Green tea ice cream
Also known as:
el - Greek: Παγωτό με πράσινο τσάι
es - Spanish: Helado de té verde
fa - Persian: بستنی چای سبز
he - Hebrew: גלידת תה ירוק
id - Indonesian: Es krim teh hijau
it - Italian: Gelato al tè verde
ja - Japanese: 抹茶アイスクリーム
jv - Javanese: Ès krim tèh ijo
ka - Georgian: მწვანე ჩაის ნაყინი
ko - Korean: 녹차 아이스크림
ms - Malay: Aiskrim teh hijau
pt - Portuguese: Sorvete de chá verde
tr - Turkish: Yeşil çaylı dondurma
vi - Vietnamese: Kem trà xanh
yue - Cantonese: 綠茶雪糕
Category: dessert (ice cream)
Cuisine: Japanese
Associated cuisines: Japanese
Area: Japan
Countries: Japan
Region: Eastern Asia

The dish is ice cream flavored with matcha, or green tea.

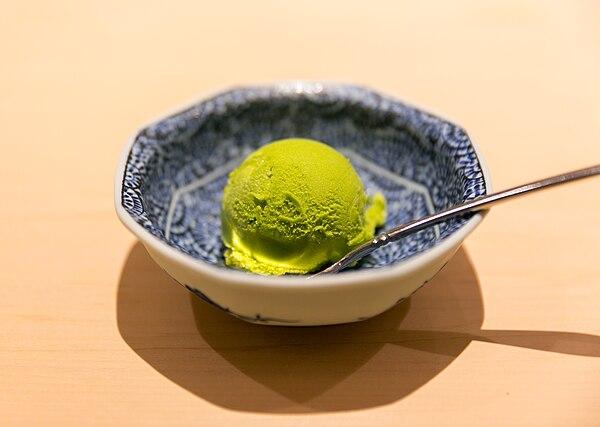
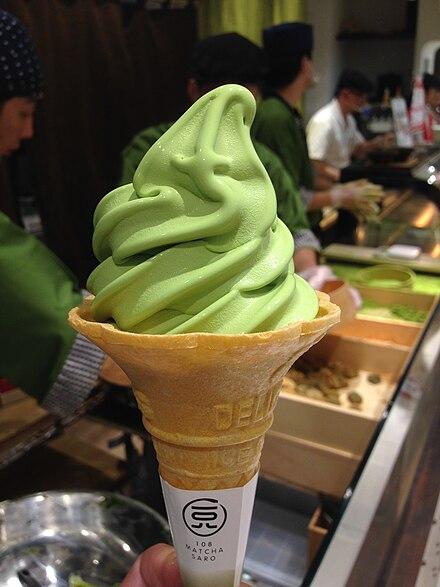
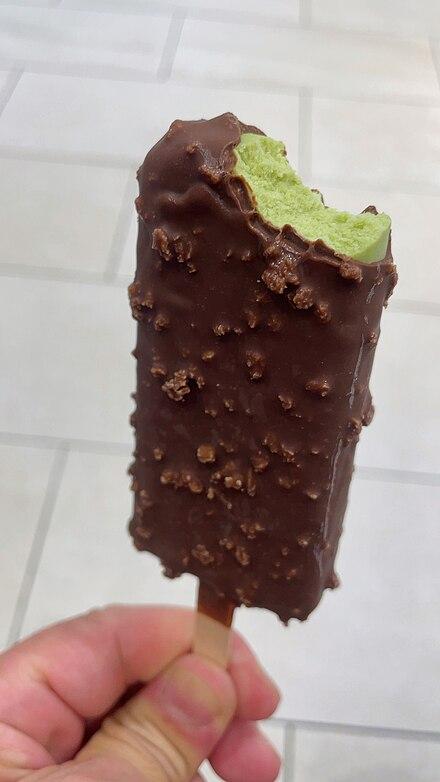
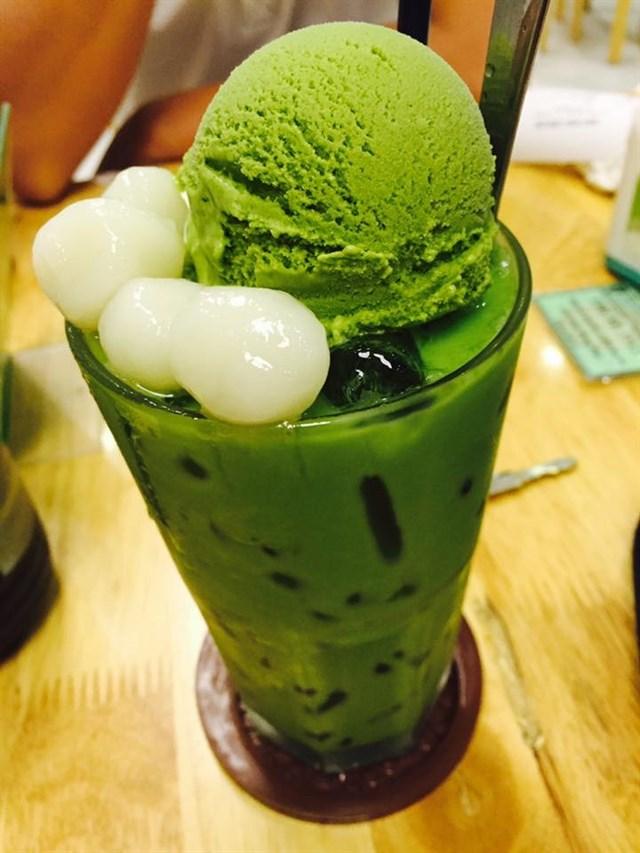
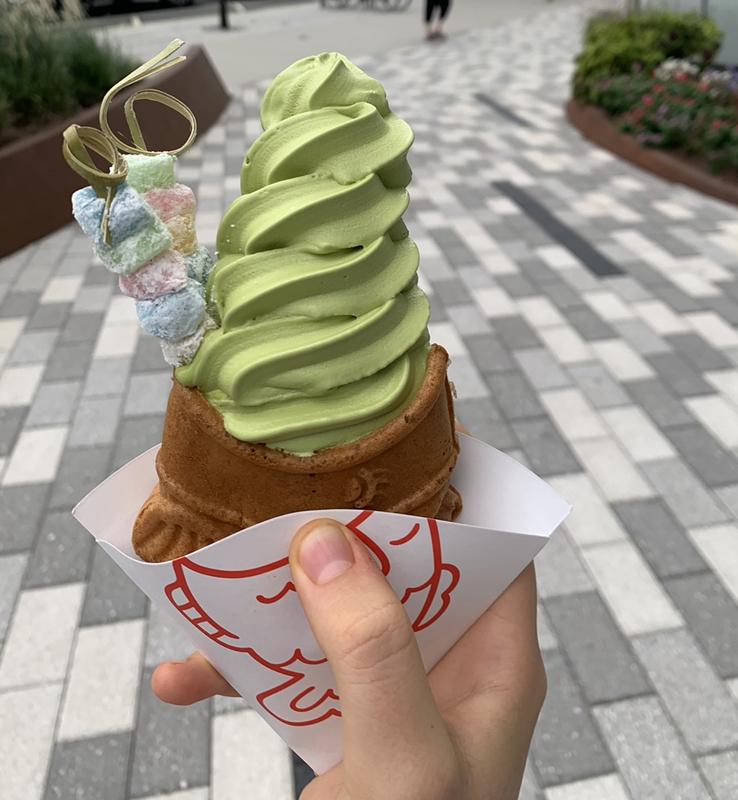
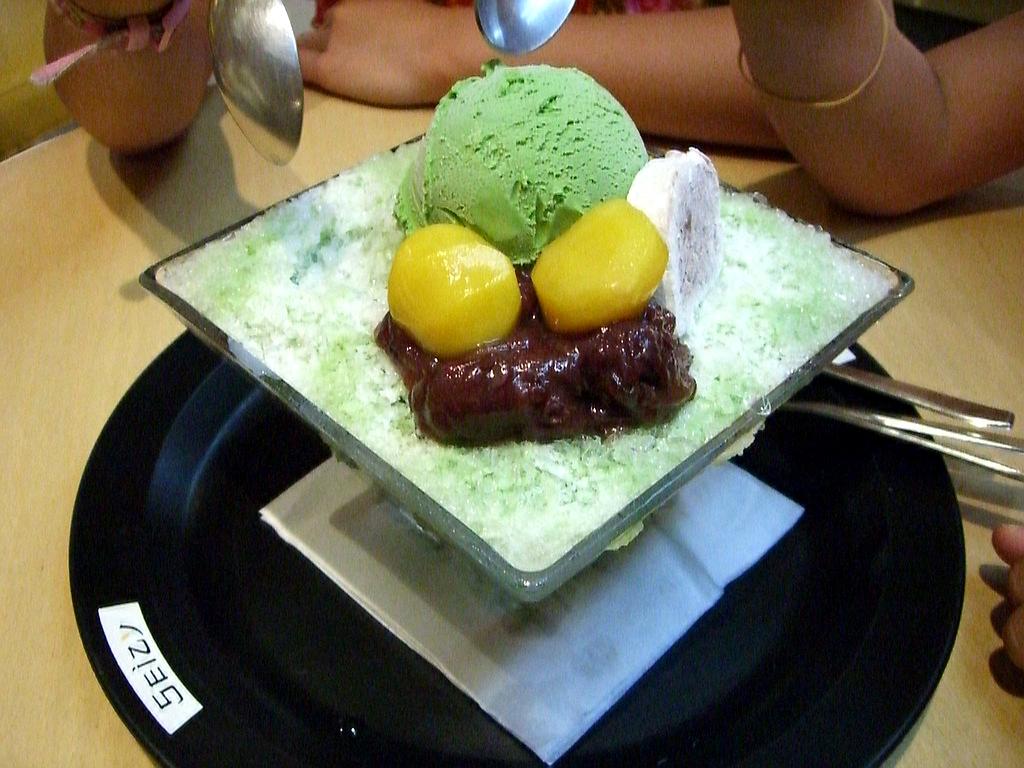
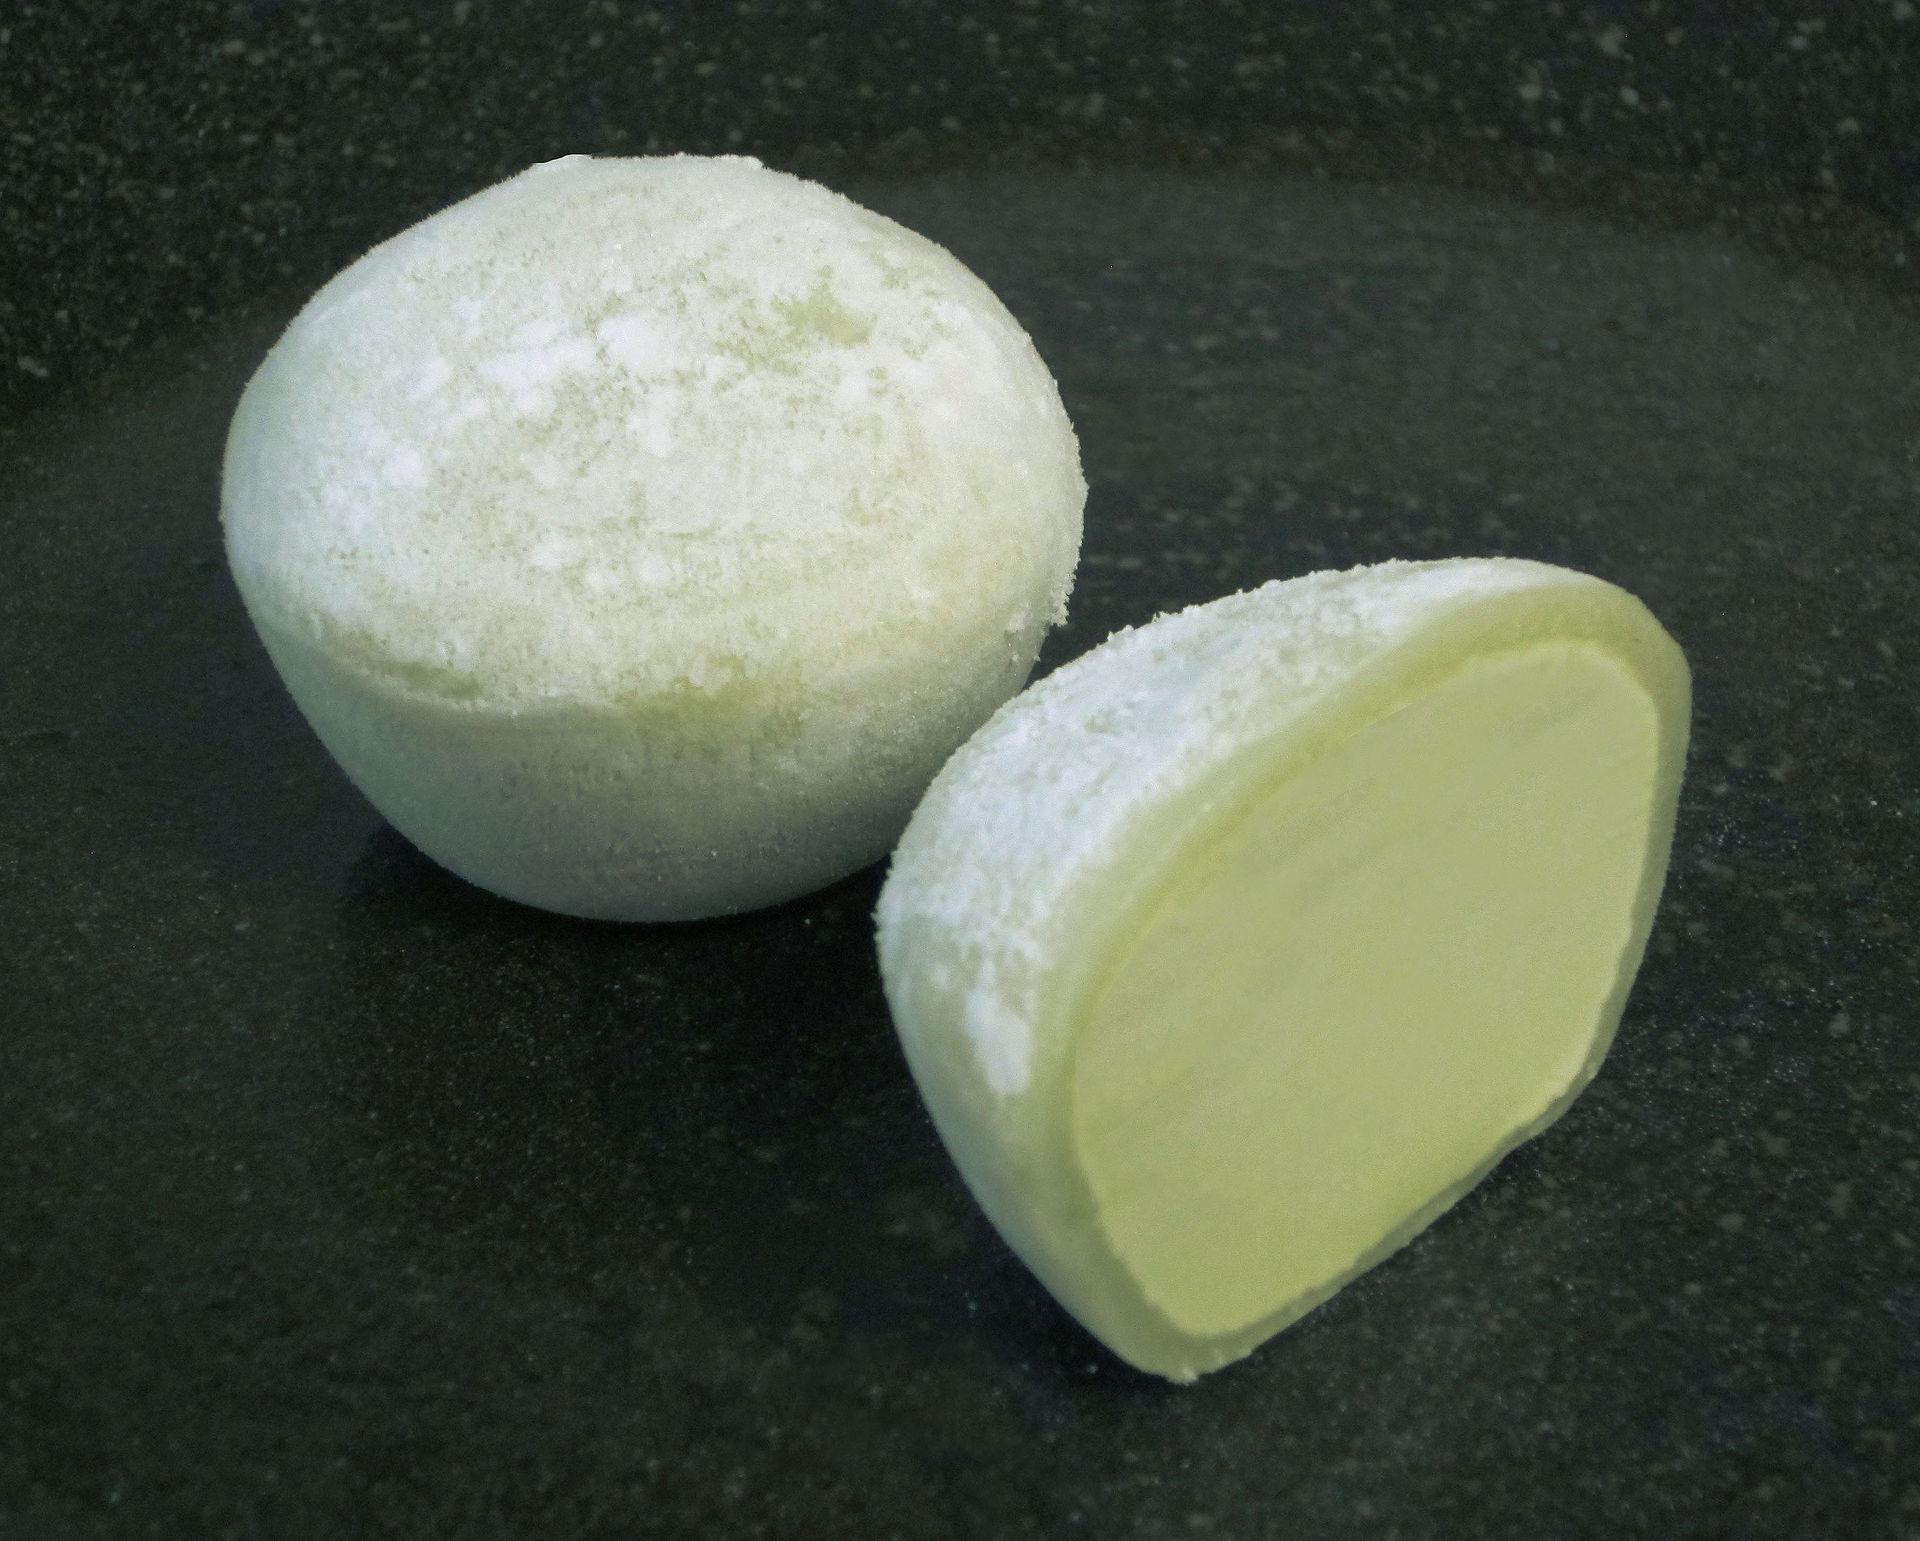
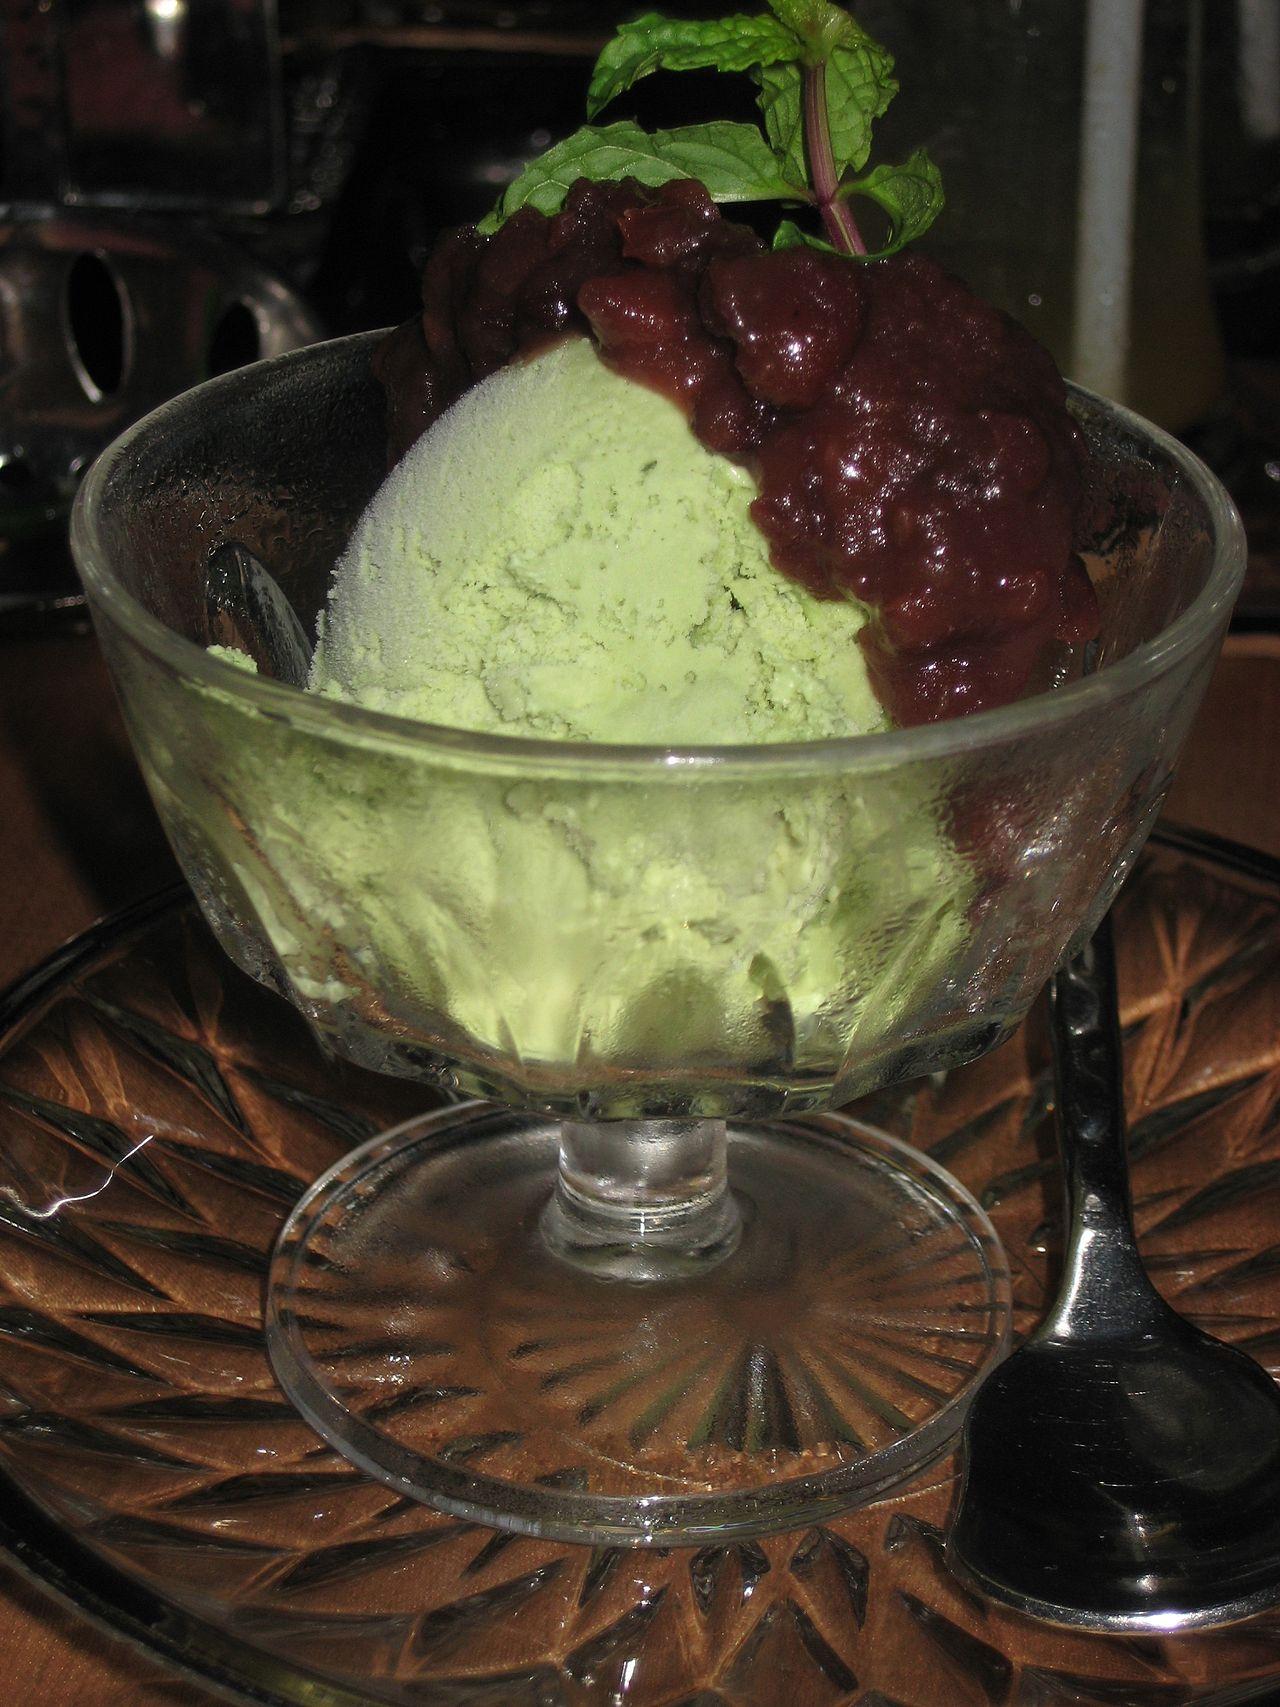